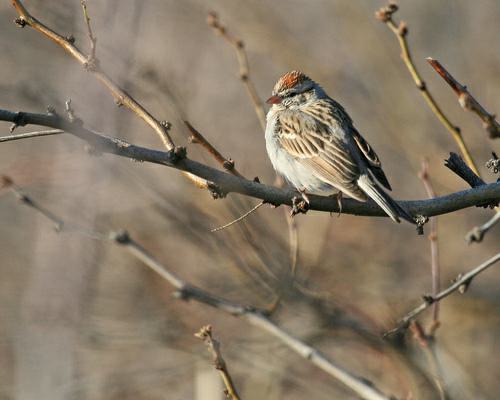
A photo of a chipping sparrow